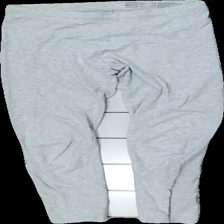
View: front
Type: Tights
Category: Ladies
Brand: Esmara (Lidl)
Colors: Grey
Material: 100% cotton
Cut: Regular
Size: 38
Season: All
Damage location: middle center
Damage 2 location: bottom right
Damage 3 location: bottom left
Price range: <50
Recommended usage: Export
Description: grå tights, noppriga